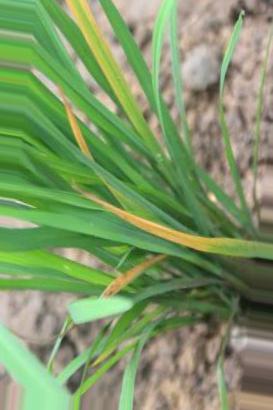
Nhãn: Tungro virus